Anma

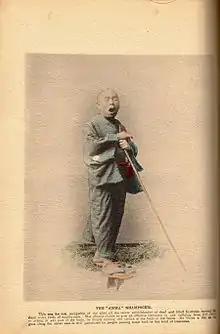
A photograph of a typical Meiji-era "anma"

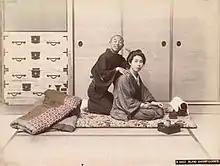
A blind practitioner and a woman. As well as musicians, the "anma" practitioners were the popular occupation of the blind till the establishment of deaf and blind institutes opened in the 1870s, which granted them wider fields of employment.

Anma is a practice of traditional Japanese massage; the word also refers to practitioners of that art. Modern shiatsu is largely derived from "anma".